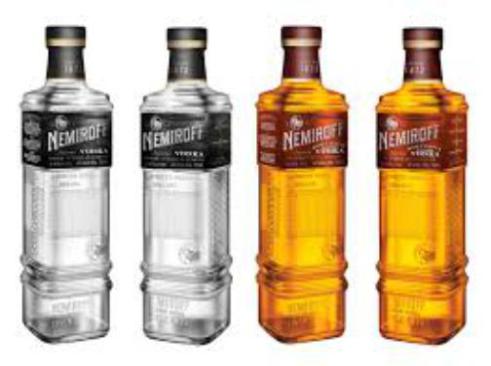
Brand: nemiroff
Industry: Food